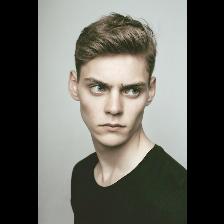
Label: Human